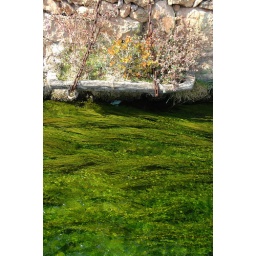
A concrete flower pot hangs from the wall above a vivid canal of sea grass in Lijiang